Statues of Junípero Serra (Ventura, California)

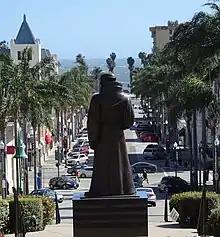
Serra statue from City Hall

In 1988, the City of Ventura accepted a $17,000 bid from a group of student artists at the California Sculpture Center at College of the Desert in Palm Desert to create a bronze cast of the sculpture using the wood replica. A group of the student artists visited the wood statue at the old livery building and made latex molds in multiple sections. The bronze figure was then cast in 20 pieces using the "lost wax" method.